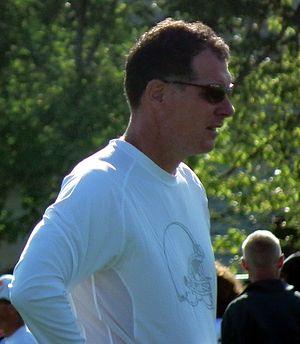
Patrick Carl Shurmur est un américain, entraîneur de football américain.